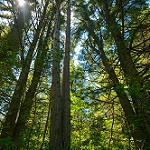
Scene: Outdoor